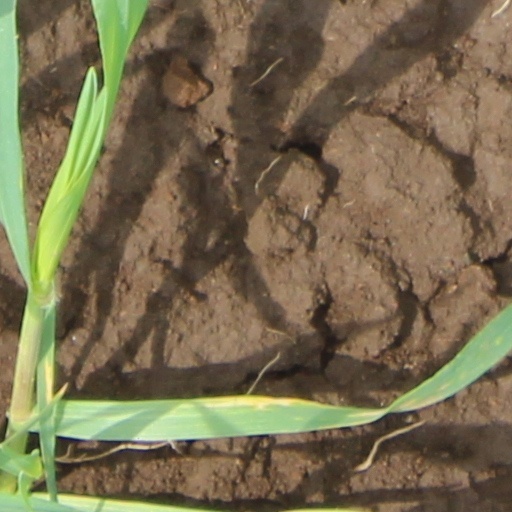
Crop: wheat